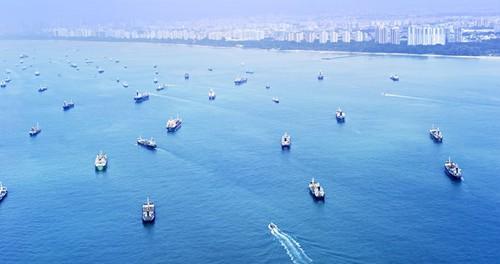
có nhiều con tàu đang di chuyển ở trên biển